Theater (structure)

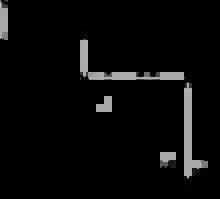
1: hashigakari (bridgeway) 2: kyōgen spot. 3: stage attendants. 4: stick drum. 5: hip drum. 6: shoulder drum. 7: flute. 8: chorus. 9: "waki" seat. 10: "waki" spot (opposite to main actor) 11: "shite" spot ( main actor) 12: "shite-bashira" (main actor pillar) 13: "metsuke-bashira" (guide pillar) 14: "waki-bashira" (opposite "shite" actor pillar) 15: "fue-bashira" (flute pillar)

Around this time, the green room, a place for actors to wait until required on stage, became common terminology in English theaters.